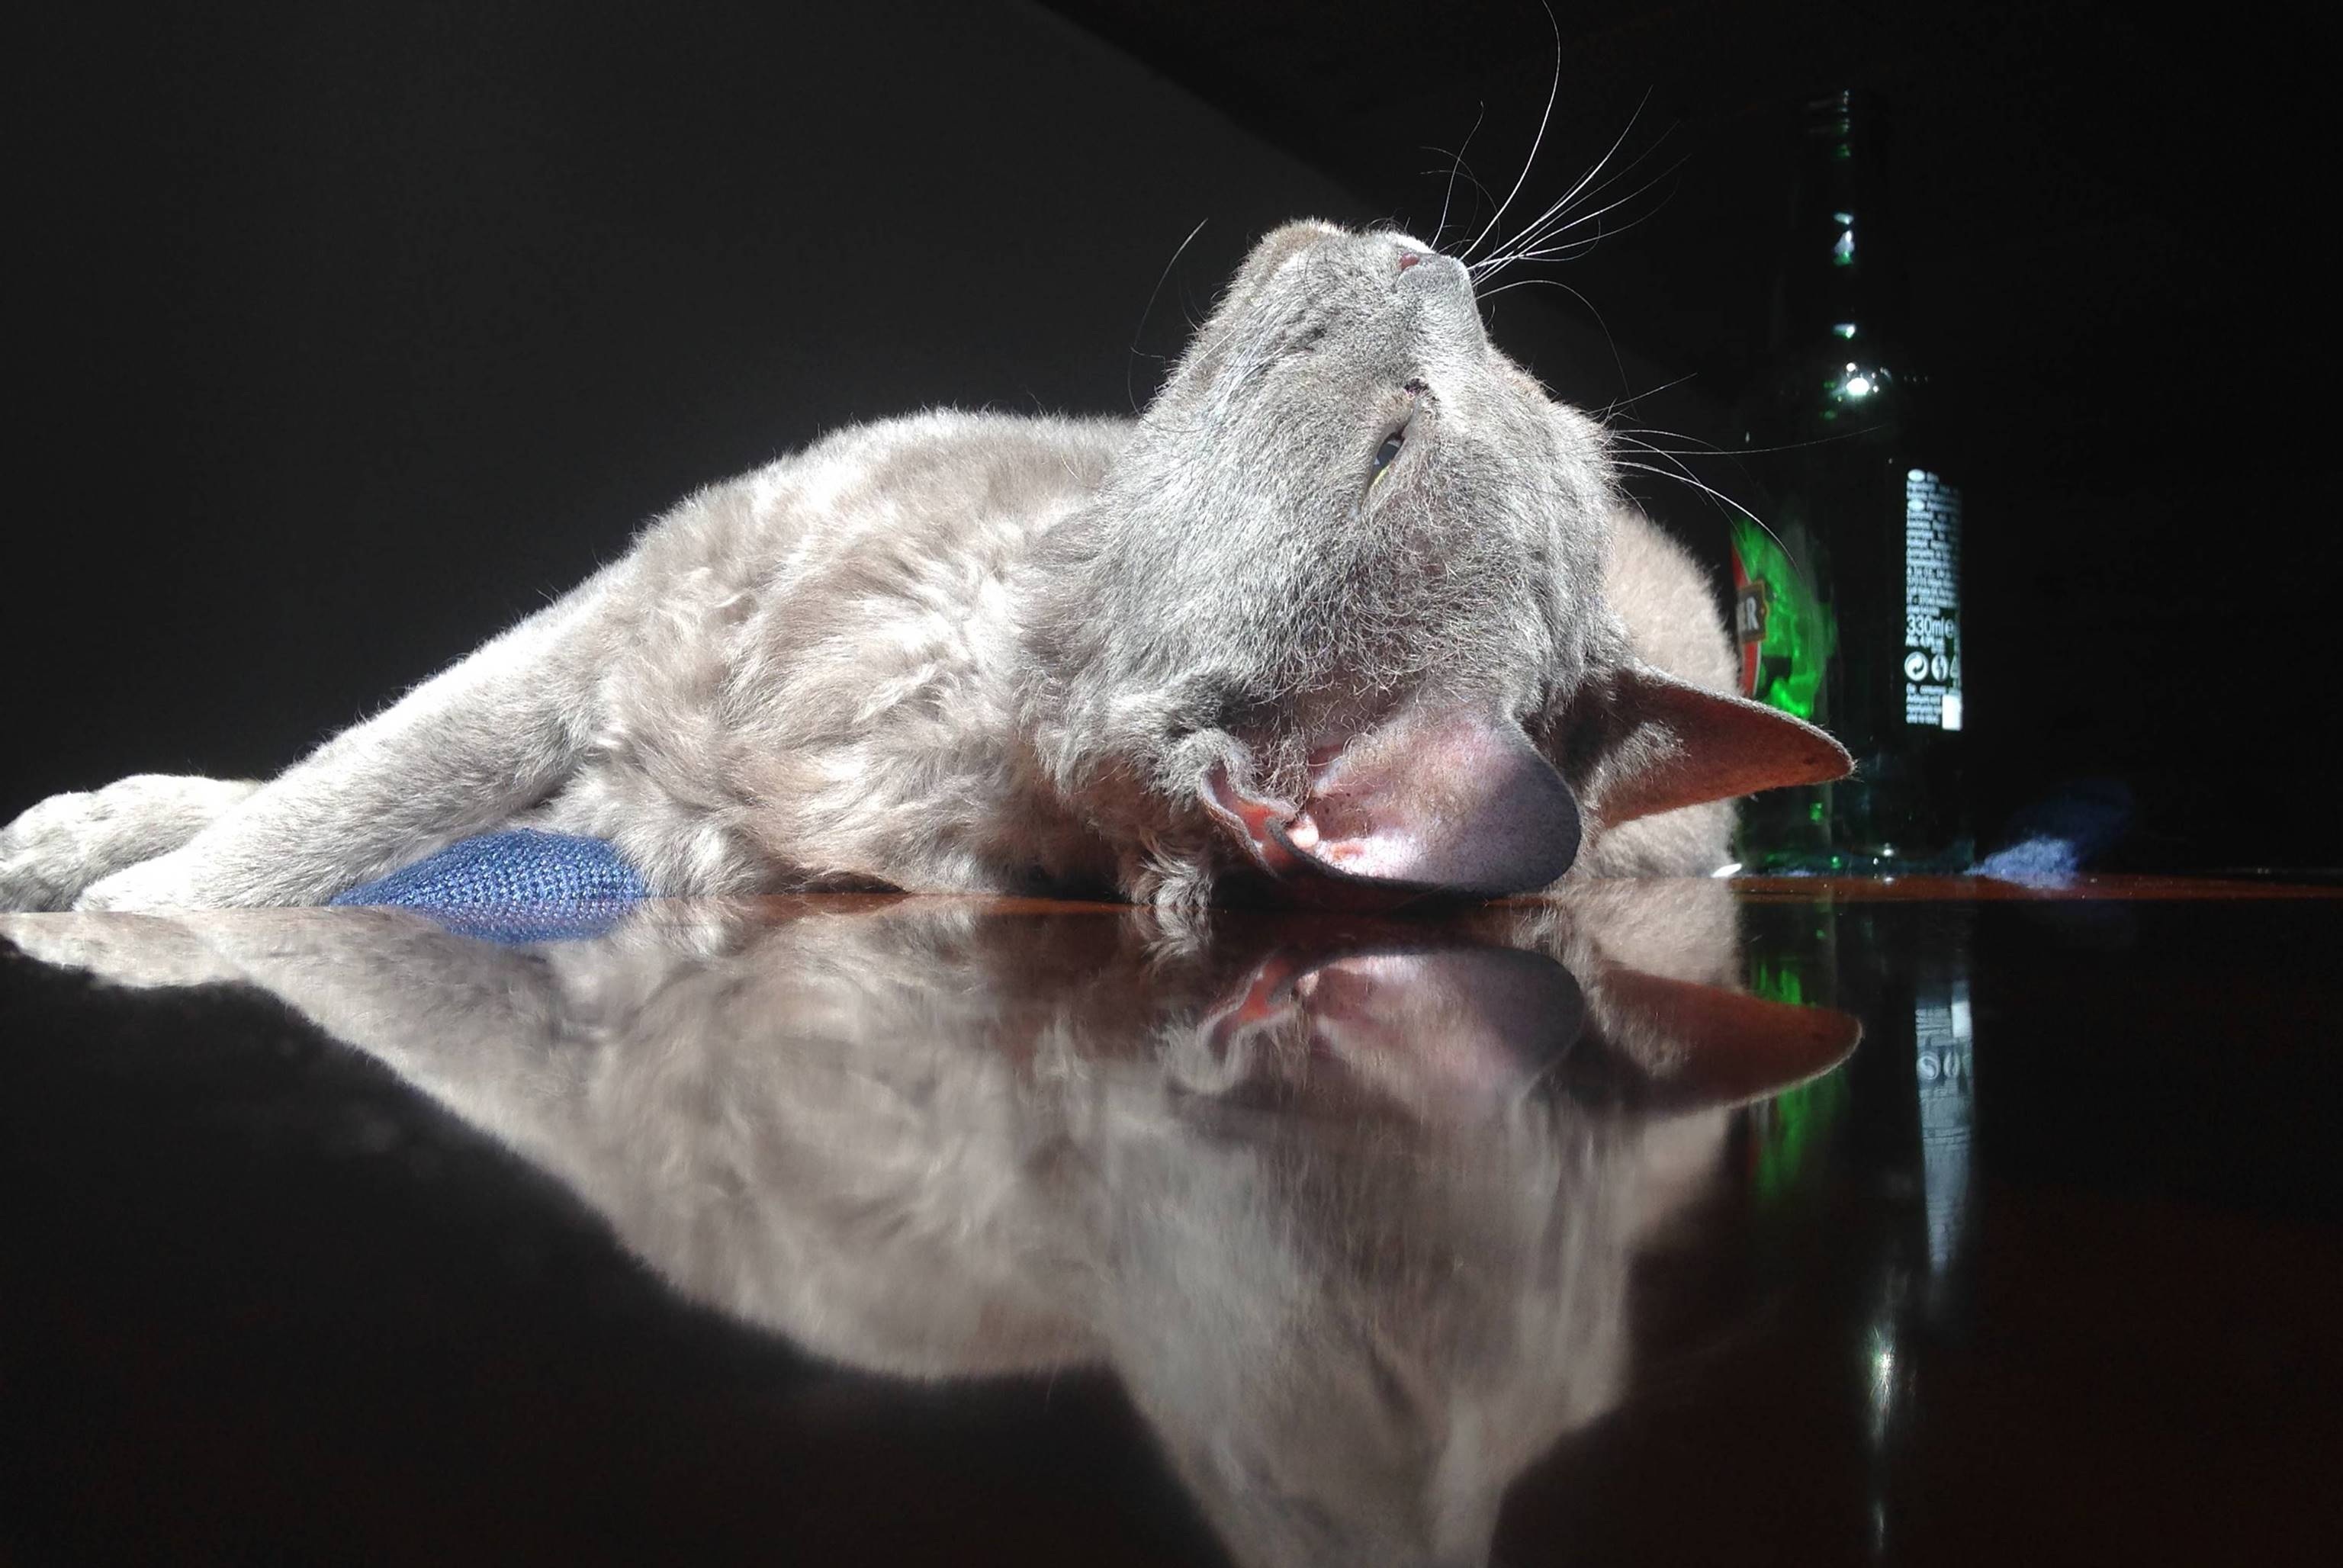
mystery, affection, love, cute, cat, mustache, sweet, endearments, e mail, social networks, beer, social, send, network, internet network, cat beer, relaxation, relax, animals, drunk, sun, advertising, animal advertising, advertising animals, photos cat, cat photo, facebook, thrill, reflection, shadow, light, sleep, nature